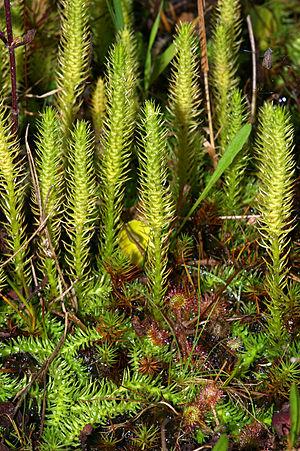
Lycopodiella inundata ou Lycopode inondé ou Lycopode des tourbières est une espèce de plantes lycophytes de la famille des Lycopodiaceae.
Cette liste de Tracheophyta de Bosnie-Herzégovine, ainsi que d’espèces introduites est un aperçu incomplet d’espèces de mousses, de fougères, de gymnospermes et d’angiospermes citées dans la littérature disponible en langues bosniaque, croate, serbe et serbo-croate. Cet aperçu n’inclue pas des espèces cultivées ni celles occasionnellement introduites.
La réserve naturelle régionale de la tourbière de la Grande Pile est une réserve naturelle régionale située dans le département de la Haute-Saône en région Bourgogne-Franche-Comté. Classée en 2016, elle occupe une surface de 59,27 hectares.